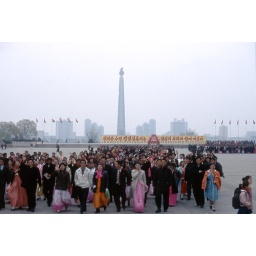
People walking home after practise on the wide Kim Il Sung square in the centre of Pyongyang. (scanned slide)